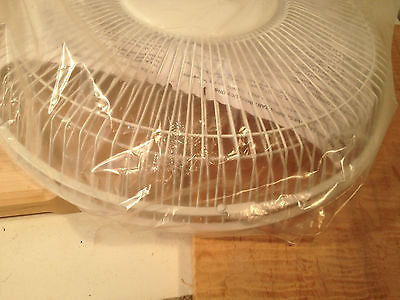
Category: fan